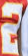
Number: 2